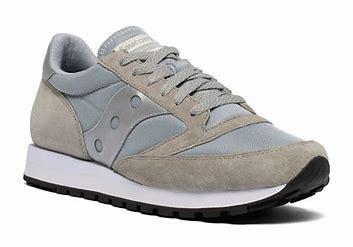
Brand: Saucony
Model: Jazz Original